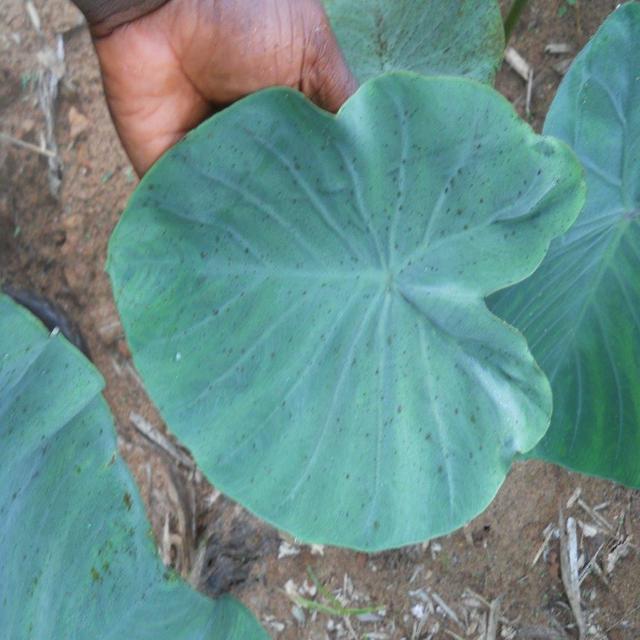
Label: Healthy